El Verdugo (short story)

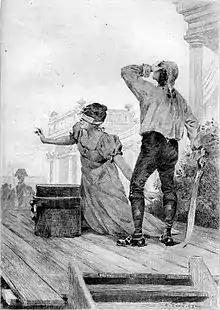
Illustration by Édouard Toudouze

El Verdugo is a short story by Honoré de Balzac, published in 1830. It one of the "Études philosophiques" in "La Comédie humaine".